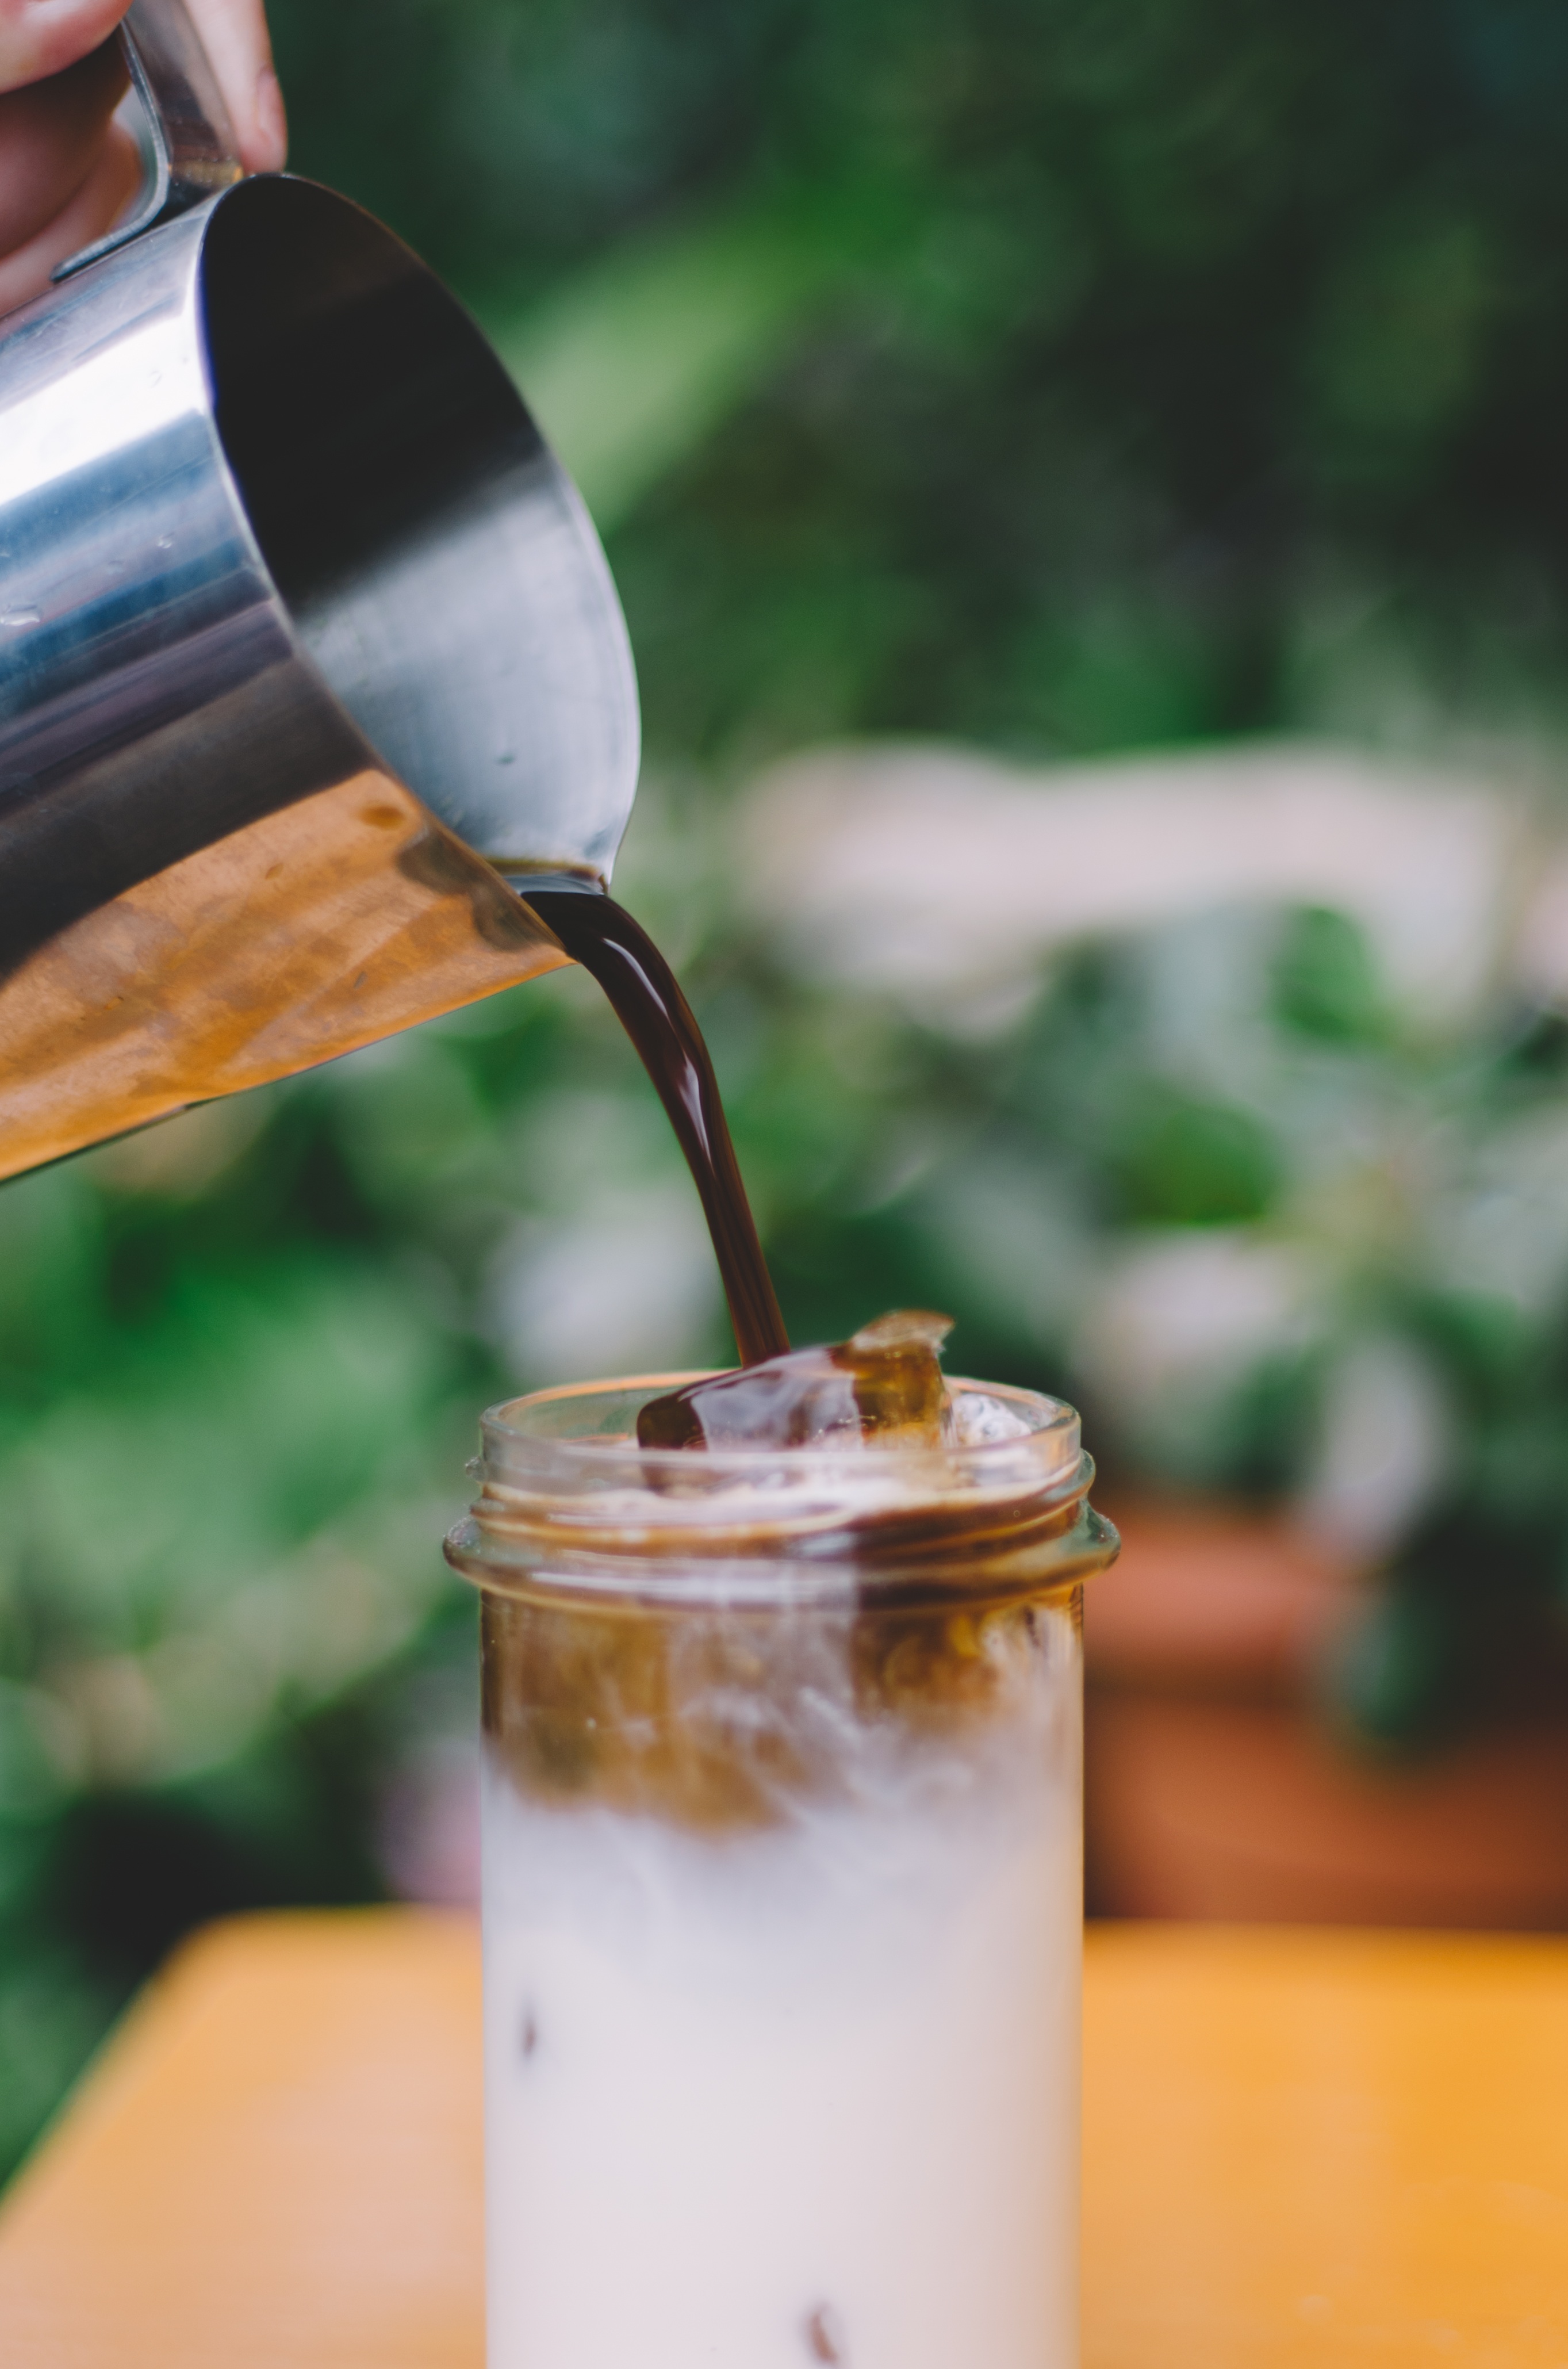
food, produce, drink, lighting, liqueur, flavor